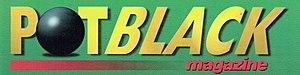
Le Pot Black fut un tournoi de snooker télévisuel britannique qui a joué une large part dans la popularisation du jeu moderne.